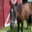
Label: horse